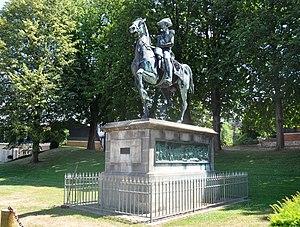
Monument au duc d’Orléans par Carlo Marocchetti, vers 1844. Initialement exposée au Louvre, elle fut déplacée à Versailles en 1848, avant de finalement trouver sa place à Eu à proximité du château. Un autre version se trouve à Neuilly-sur-Seine
Le château d'Eu est un château, du XVIᵉ siècle, construit sur les bases d'un château fort du Xᵉ siècle, qui se dresse sur la commune française d'Eu dans le département de la Seine-Maritime, en région Normandie. Il abrite à la fois les services de la mairie et le musée Louis-Philippe.
Cet article recense les œuvres d'art dans l'espace public dans le département de la Seine-Maritime, en France.
Cet article recense les statues équestres en France